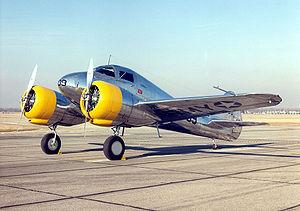
Le Curtiss-Wright AT-9 Jeep était un avion d'entraînement avancé bimoteur américain, utilisé par l'US Army Air Forces pendant la Seconde Guerre mondiale. Il permettait de combler le vide existant entre les avions d'entraînement monomoteurs et les avions de combat bimoteurs, dont le maniement était assez différent.